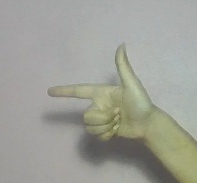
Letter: yaa